Sanirajak

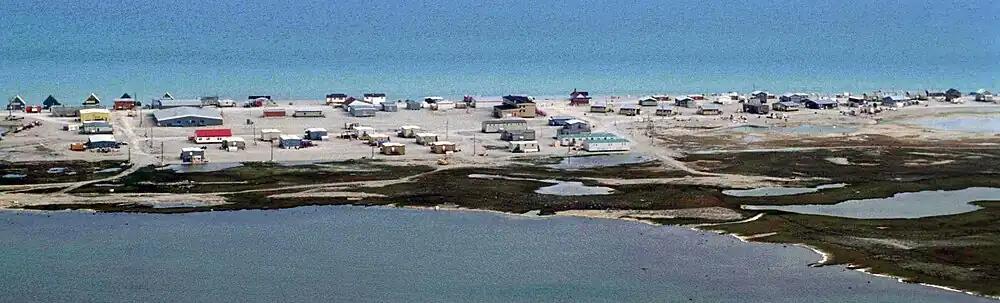
Sanirajak in 1997

Sanirajak has a tundra climate (Köppen: "ETf"), a polar climate sub-type under the Köppen climate classification, without the presence of trees, and iced over for most of the year. Summers are very short and cool, with chilly nights. Winters are long and extremely cold, lasting most of the year with little chance of a thaw.